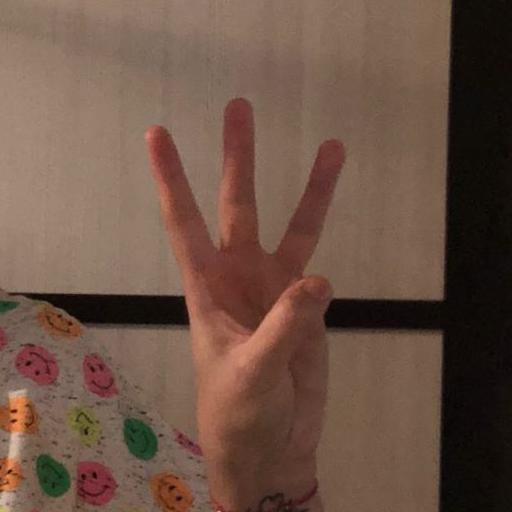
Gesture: three